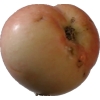
Label: Apple 10